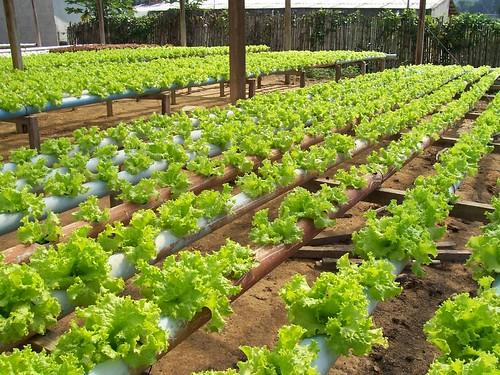
Hii ni safu ndefu za mimea ya kijani kibichi inayofanana na[cs] lettuce[cs] au [cs]kale[cs];
iliyopandwa kwa mpangilio katika shamba au bustani.
Inaonekana kuwa na afya na imepangwa vizuri katika mistari ikionyesha kilimo cha kitaalamu.